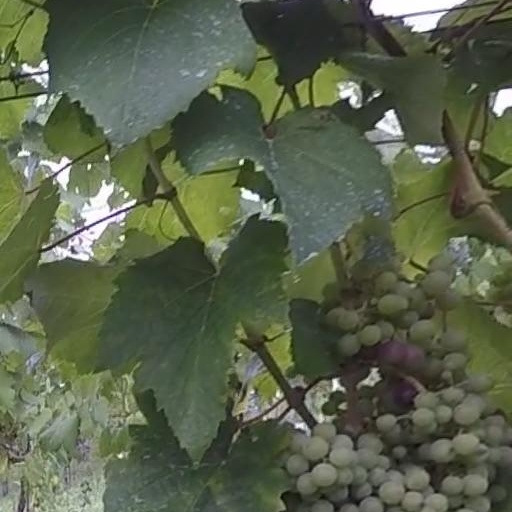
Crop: grape